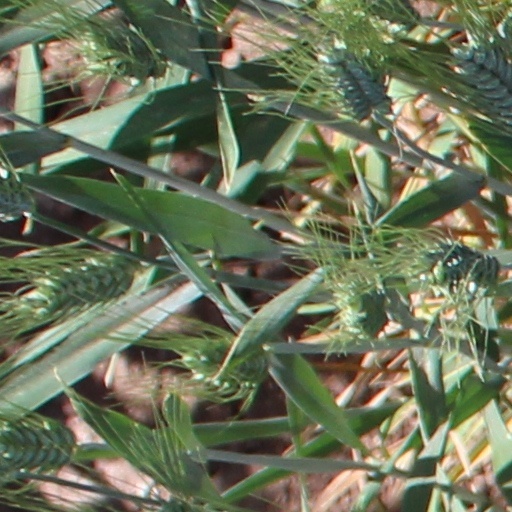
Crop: wheat